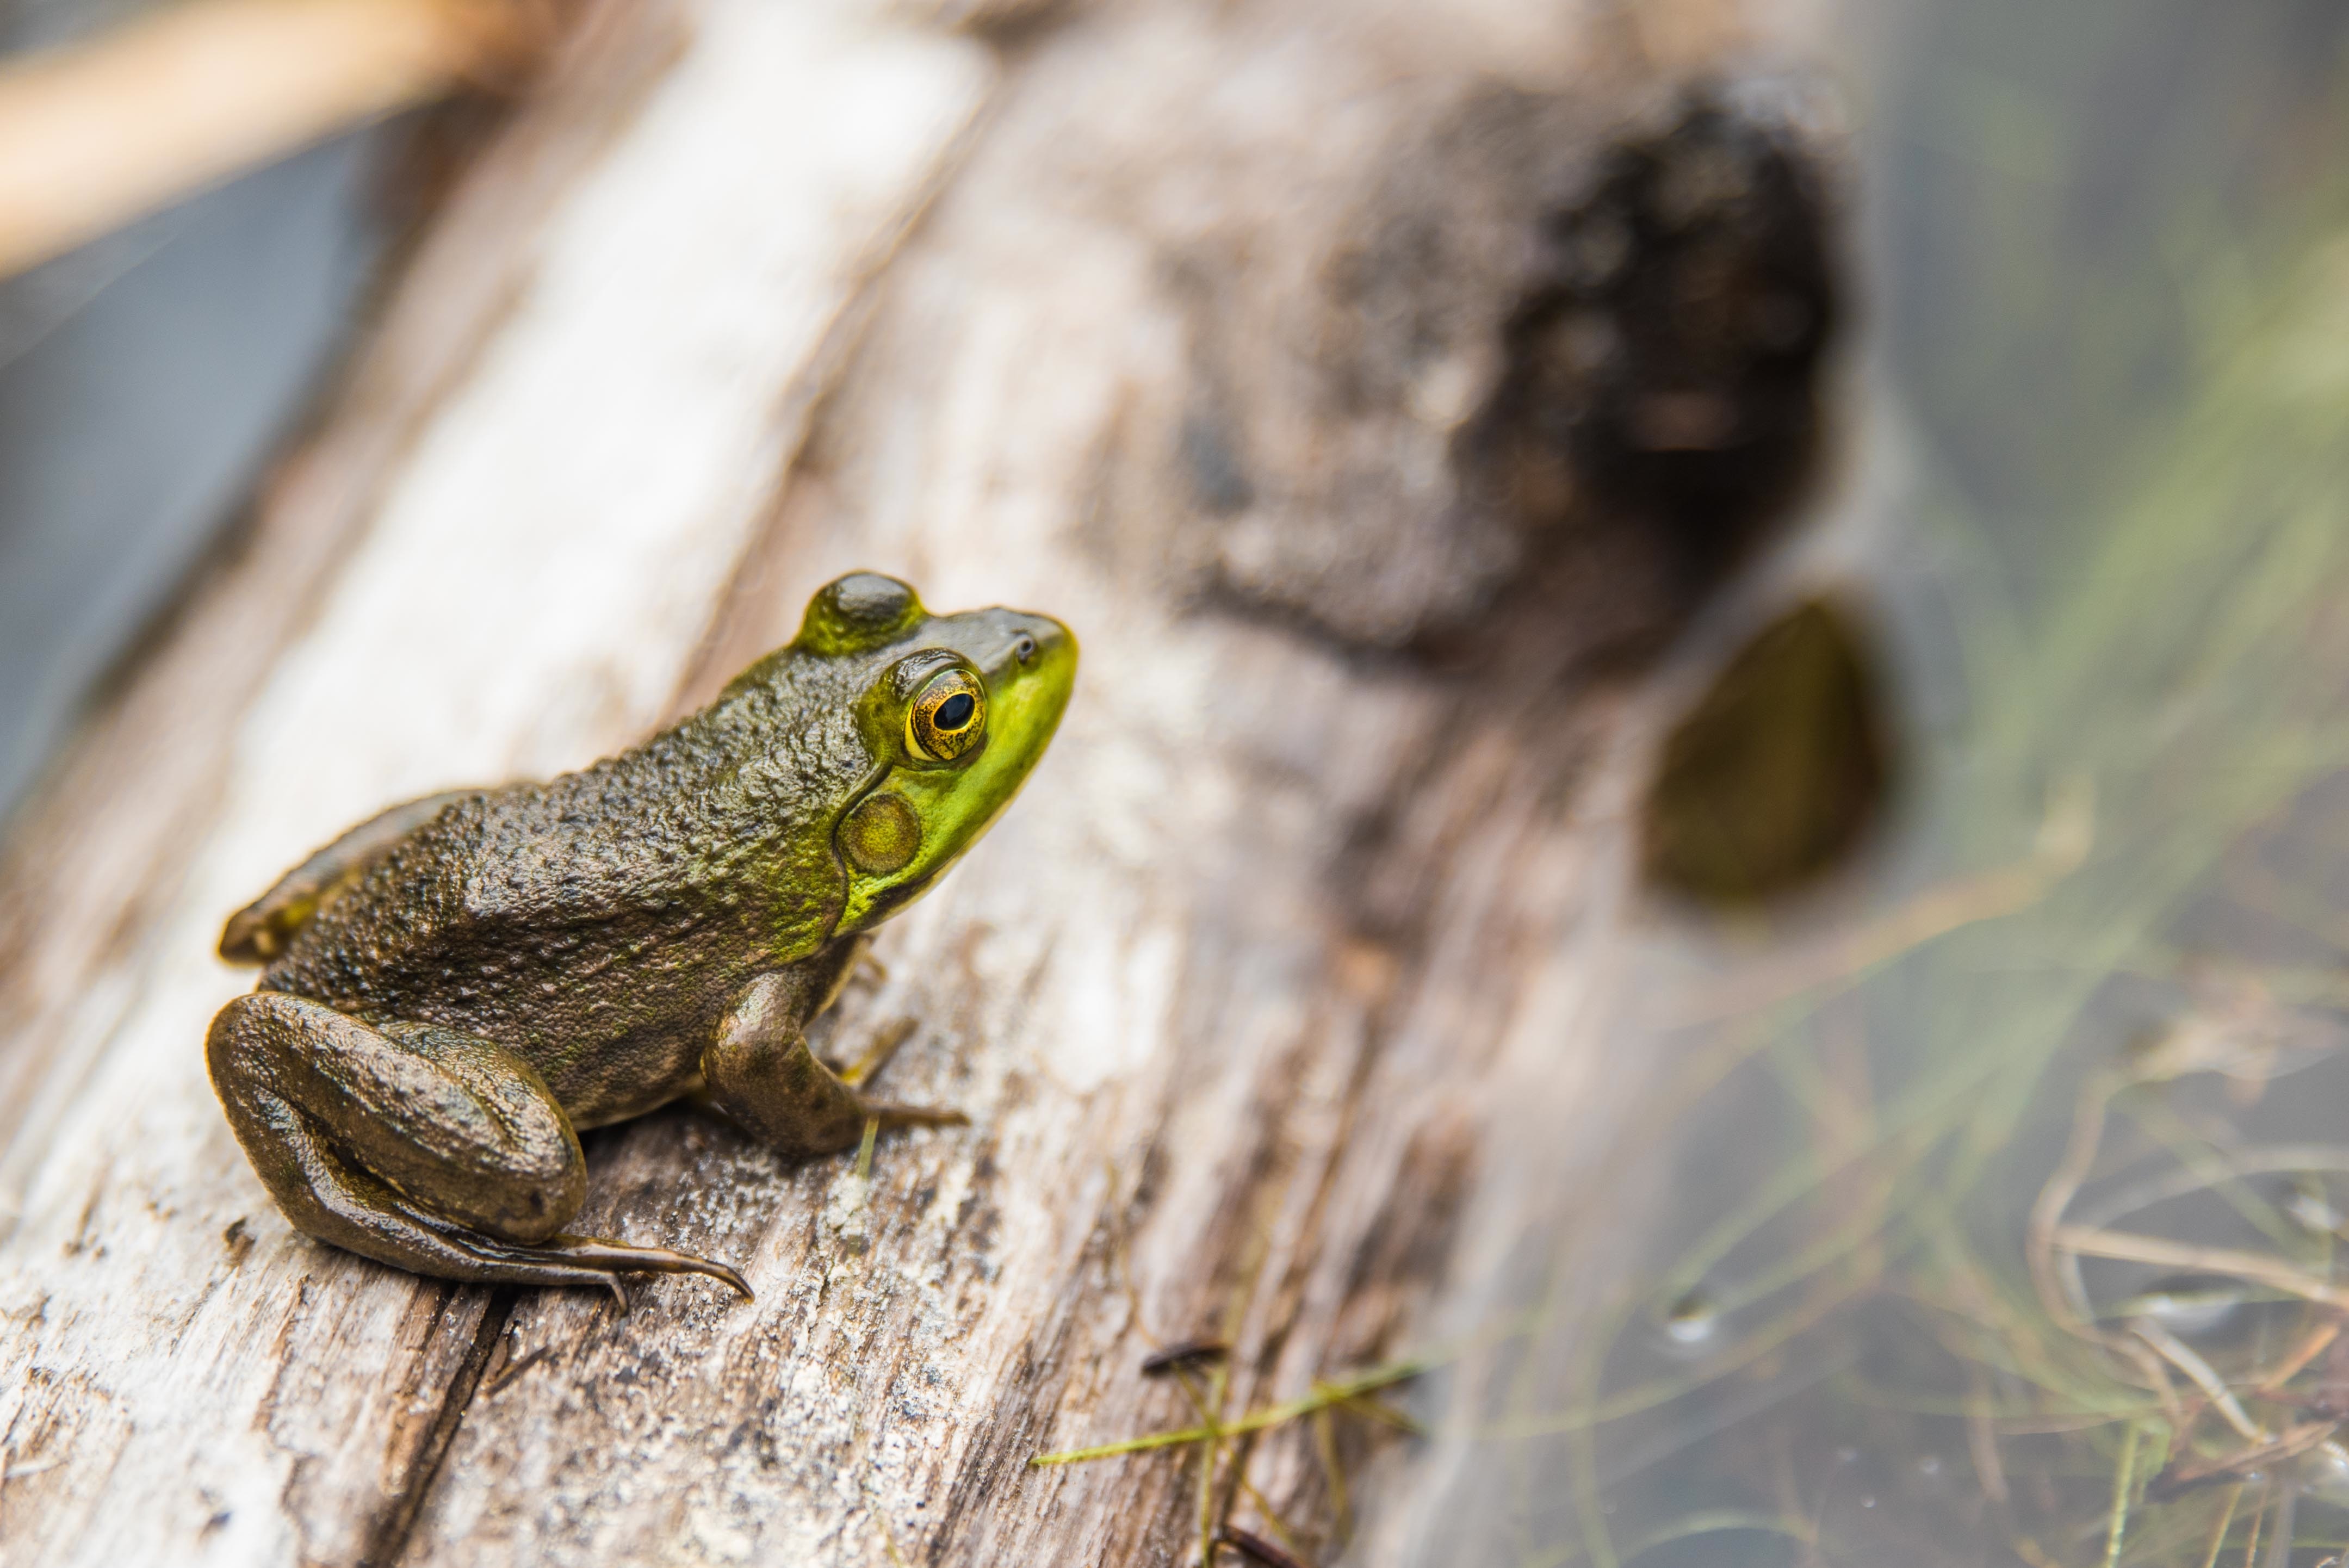
water, nature, wildlife, log, green, frog, toad, reptile, amphibian, fauna, close up, vertebrate, macro photography, ranidae